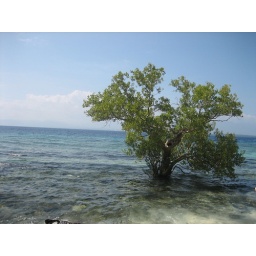
a tree in the water